Scotland Yard (1941 film)

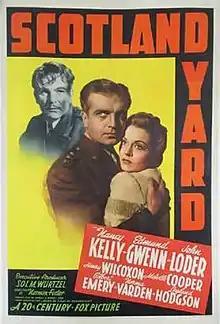

Scotland Yard is a 1941 American crime drama film directed by Norman Foster and starring Nancy Kelly, Edmund Gwenn and John Loder about a fugitive whose visage has been altered with plastic surgery. It is also known by the alternative title Uncensored. It is a remake of the 1930 film of the same title, which was in turn based on a 1929 play "Scotland Yard" by Denison Clift. The film's sets were designed by the art directors Lewis Creber and Richard Day.